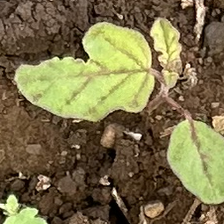
Weed species: Punarnava _(Boerhaavia diffusa)